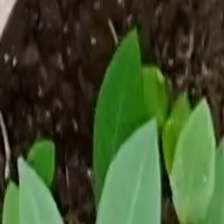
Weed species: Moti_dudhi(Euphorbia_geneculata_L)